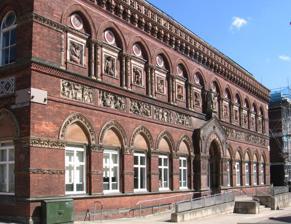
Building: Wedgwood Institute
Country: United Kingdom
Year built: 1869
Building in Burslem, Stoke-on-Trent, Staffordshire, UK The Wedgwood Institute is a large red-brick building that stands in Queen Street, in the town of Burslem , Stoke-on-Trent , Staffordshire, England.  It is sometimes called the Wedgwood Memorial Institute, but it is not to be confused with the former Wedgwood Memorial College in Barlaston . It achieved listed building status (Grade II*) in 1972. Wedgwood Institute, photographed in May 2011 National Academy of Design , New York (1863–65). Built in the same decade as the Wedgwood Institute, it was another example of a Gothic Revival building modelled on the Doge's Palace Construction and opening The Wedgwood Institute was funded entirely by public subscription from 1859 onward, the estimated cost at the time being £4,000, and was constructed between 1863 and 1869. It was named after the potter Josiah Wedgwood , and it stands on the site of the former Brick House pottery works which Wedgwood had rented from 1762 to 1770. Brick House was the second of his pottery works in the town of Burslem , the first being at the Ivy House works. A small part of the old works was incorporated into the fabric of the new Institute. The foundation stone of the new institute was laid by then Chancellor of the Exchequer William Ewart Gladstone on 26 October 1863; the building itself opened 21 April 1869. The School of Art and Science opened in October 1869; the Free Library opened in 1870; their cost being by the levy of a penny rate (i.e.: a local universal property tax) under the Public Libraries Act . Decorative scheme The style of architecture chosen was Venetian Gothic , which had been popularised by John Ruskin . The basic design is by an architect called Nichols, but the elaborate decorations which form an integral part of the facade were designed by Robert Edgar and John Lockwood Kipling . Kipling, the father of the famous writer Rudyard Kipling , emigrated to India in 1865 while the building was still under construction, and the façade was not completed until 1871. It is an ornate building coated with numerous inlaid sculptures, ceramics and a series of zodiac mosaics , the latter executed by Signor Salviati . Over the entrance is a tympanum with portrait medallions of three people connected with Wedgwood's projects: these are John Flaxman , the sculptor, Joseph Priestley , the scientist and discoverer of oxygen , and Thomas Bentley (1730–1780), a business partner of Wedgwood. Above the tympanum is a statue of Josiah Wedgwood. The statue is in the middle of a frieze . Around the upper storey is set a series of twelve terracotta panels to illustrate the months of the year, and above them mosaics of the corresponding signs of the zodiac . Around the middle of the building are ten terracotta panels depicting processes involved in the manufacture of pottery. The cresting at the top of the facade recalls the Doge's Palace . Later history of the institute The art students remained in the institute until 1905 when Burslem School of Art was provided with its own building directly opposite the institute. The local public lending library in the institute moved across the road to the Burslem School of Art in 2008 and then was closed by the council about 18 months later. The institute was at one time as an annexe for Staffordshire University and more latterly for Stoke-on-Trent College . In 2009 it was used for an exhibition and lectures. Conservation and new uses for the institute The building is on the Heritage at Risk Register due to its poor condition although there are plans to address the problems and bring it back into use. The Prince's Regeneration Trust and the Burslem Regeneration Company have been working together to develop a viable new scheme for the institute. In 2012 The Prince's Regeneration Trust set up a project team with English Heritage, the Prince's Charities and Stoke-on-Trent Council. Working together, the team produced a design which will conserve the original 1860s building and revive the institute's raison d’être of supporting enterprise and delivering education. Phase One Works The Prince's Regeneration Trust carried out the first stage of the institute's restoration between February and September 2015. The building work was done by contractors William Anelay Ltd. Costing approximately £850,000, this has safeguarded the structure of the building and made the institute's ground floor available for temporary public use, such as office space, community events and exhibitions. The first phase was made possible with funding from the European Regional Development Fund, the Heritage Lottery Fund, Historic England and Stoke Council. Main Phase Works The main works aim to transform the building into an enterprise hub and centre for start-up businesses. The Prince's Regeneration Trust estimates that the institute could provide space for around 20 to 25 businesses, creating up to 150 jobs for local people, as well as room for business meetings, professional training and mentoring and community facilities. Subject to further funding being secured, work on the main phase of the project is expected to start in spring 2017, with the fully redeveloped Institute due to open in 2018–19. People associated with the institute The building has played its part in the lives of many famous local people such as the scientist Oliver Lodge , the writer Arnold Bennett and potters such as Frederick Hurten Rhead and William Moorcroft . References